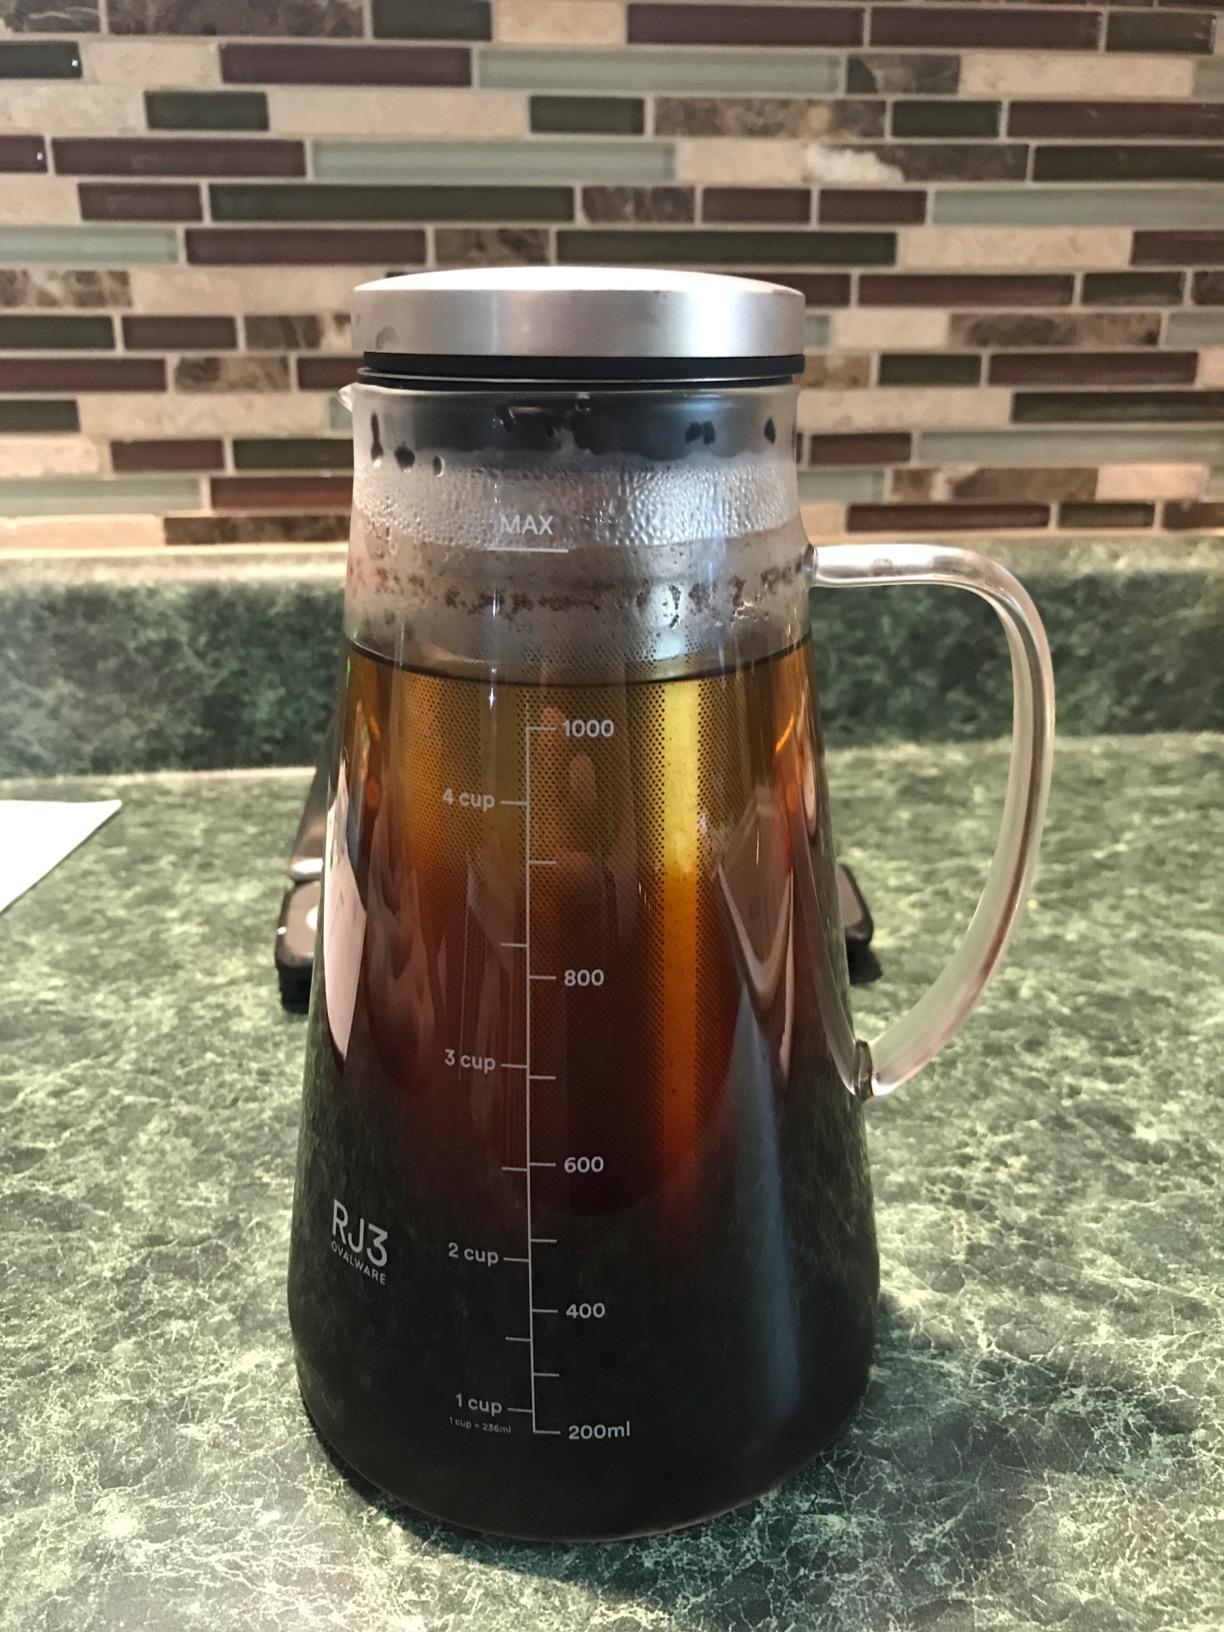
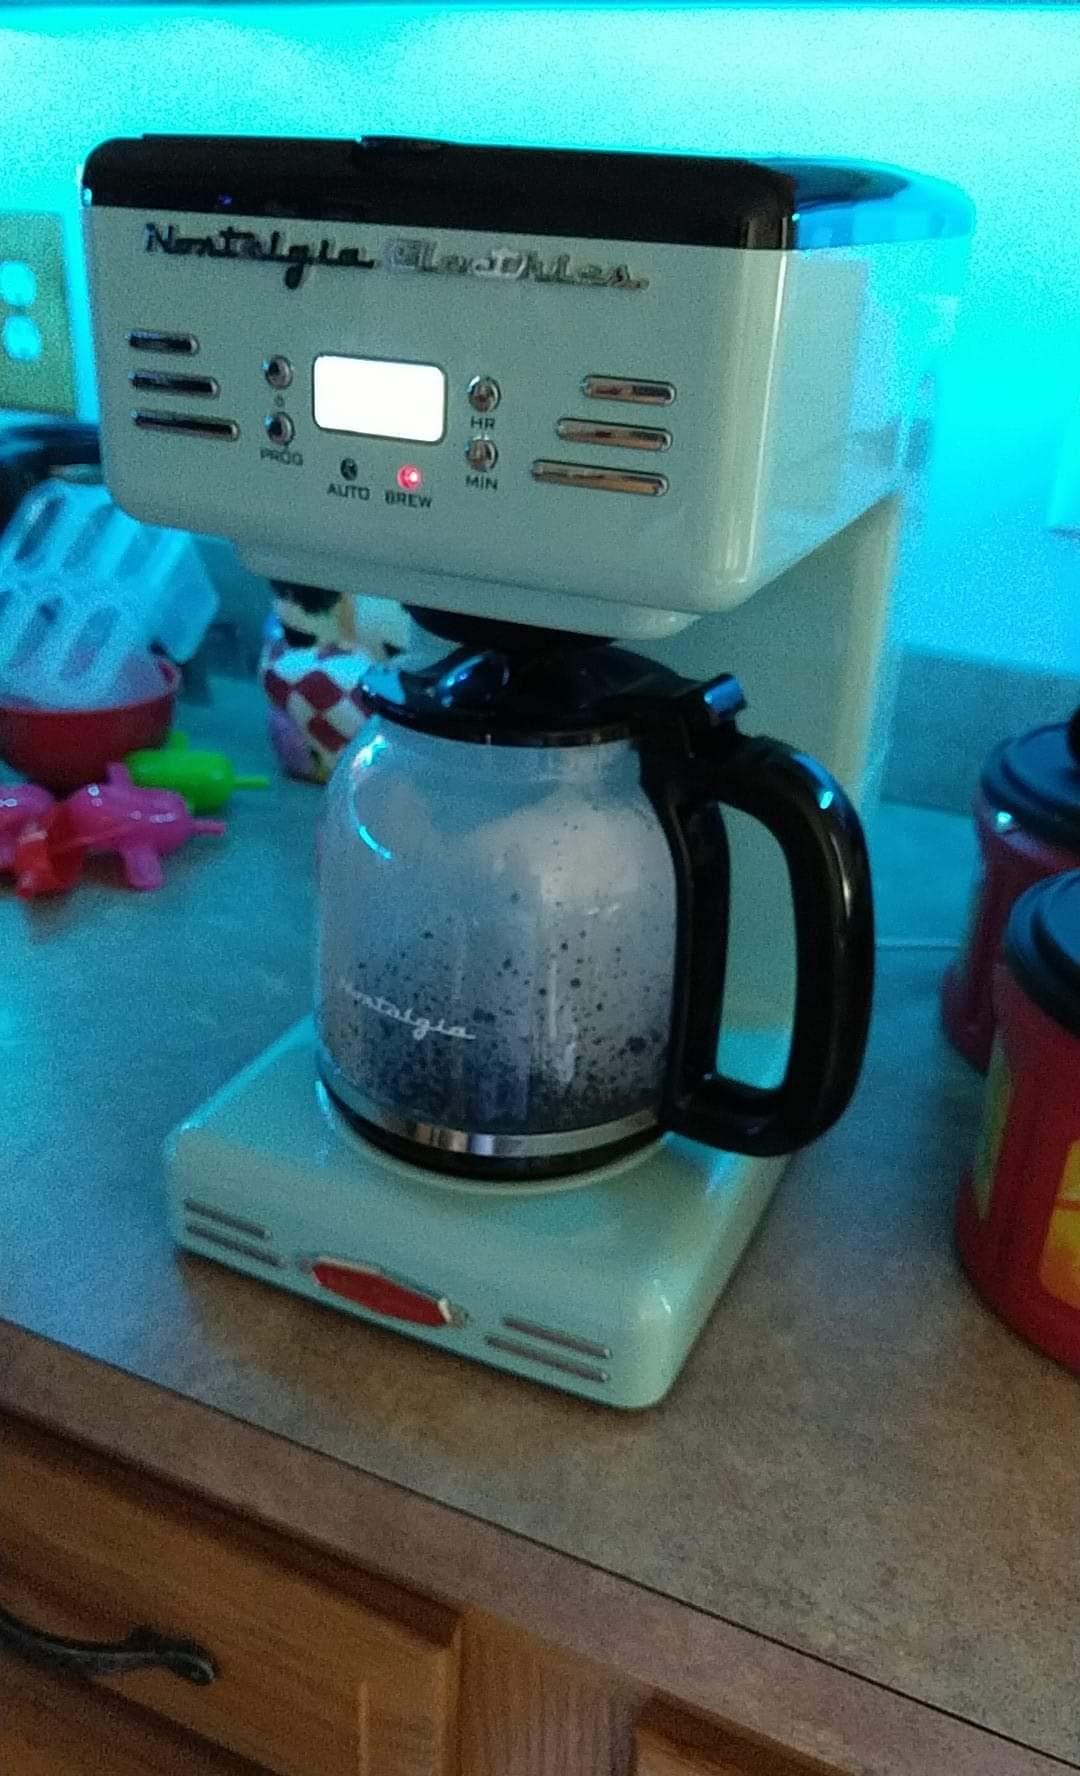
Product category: items_tea
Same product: no